Barack Obama citizenship conspiracy theories

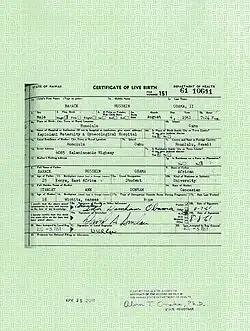
In response to the conspiracy theories, the White House released copies of the President's long-form birth certificate on April 27, 2011, then posted an image of it to the White House website, reaffirming that he was born on August 4, 1961, in Honolulu, Hawaii.

On April 22, 2011, Obama asked Loretta Fuddy, director of the Hawaii Department of Health, for certified copies of his original Certificate of Live Birth ("long-form birth certificate"). Accompanying the letter was a written request from Judith Corley, Obama's personal counsel, requesting a waiver of the department's policy of issuing only computer-generated certificates. Corley stated that granting the waiver would relieve the department of the burden of repeated inquiries into the President's birth records.